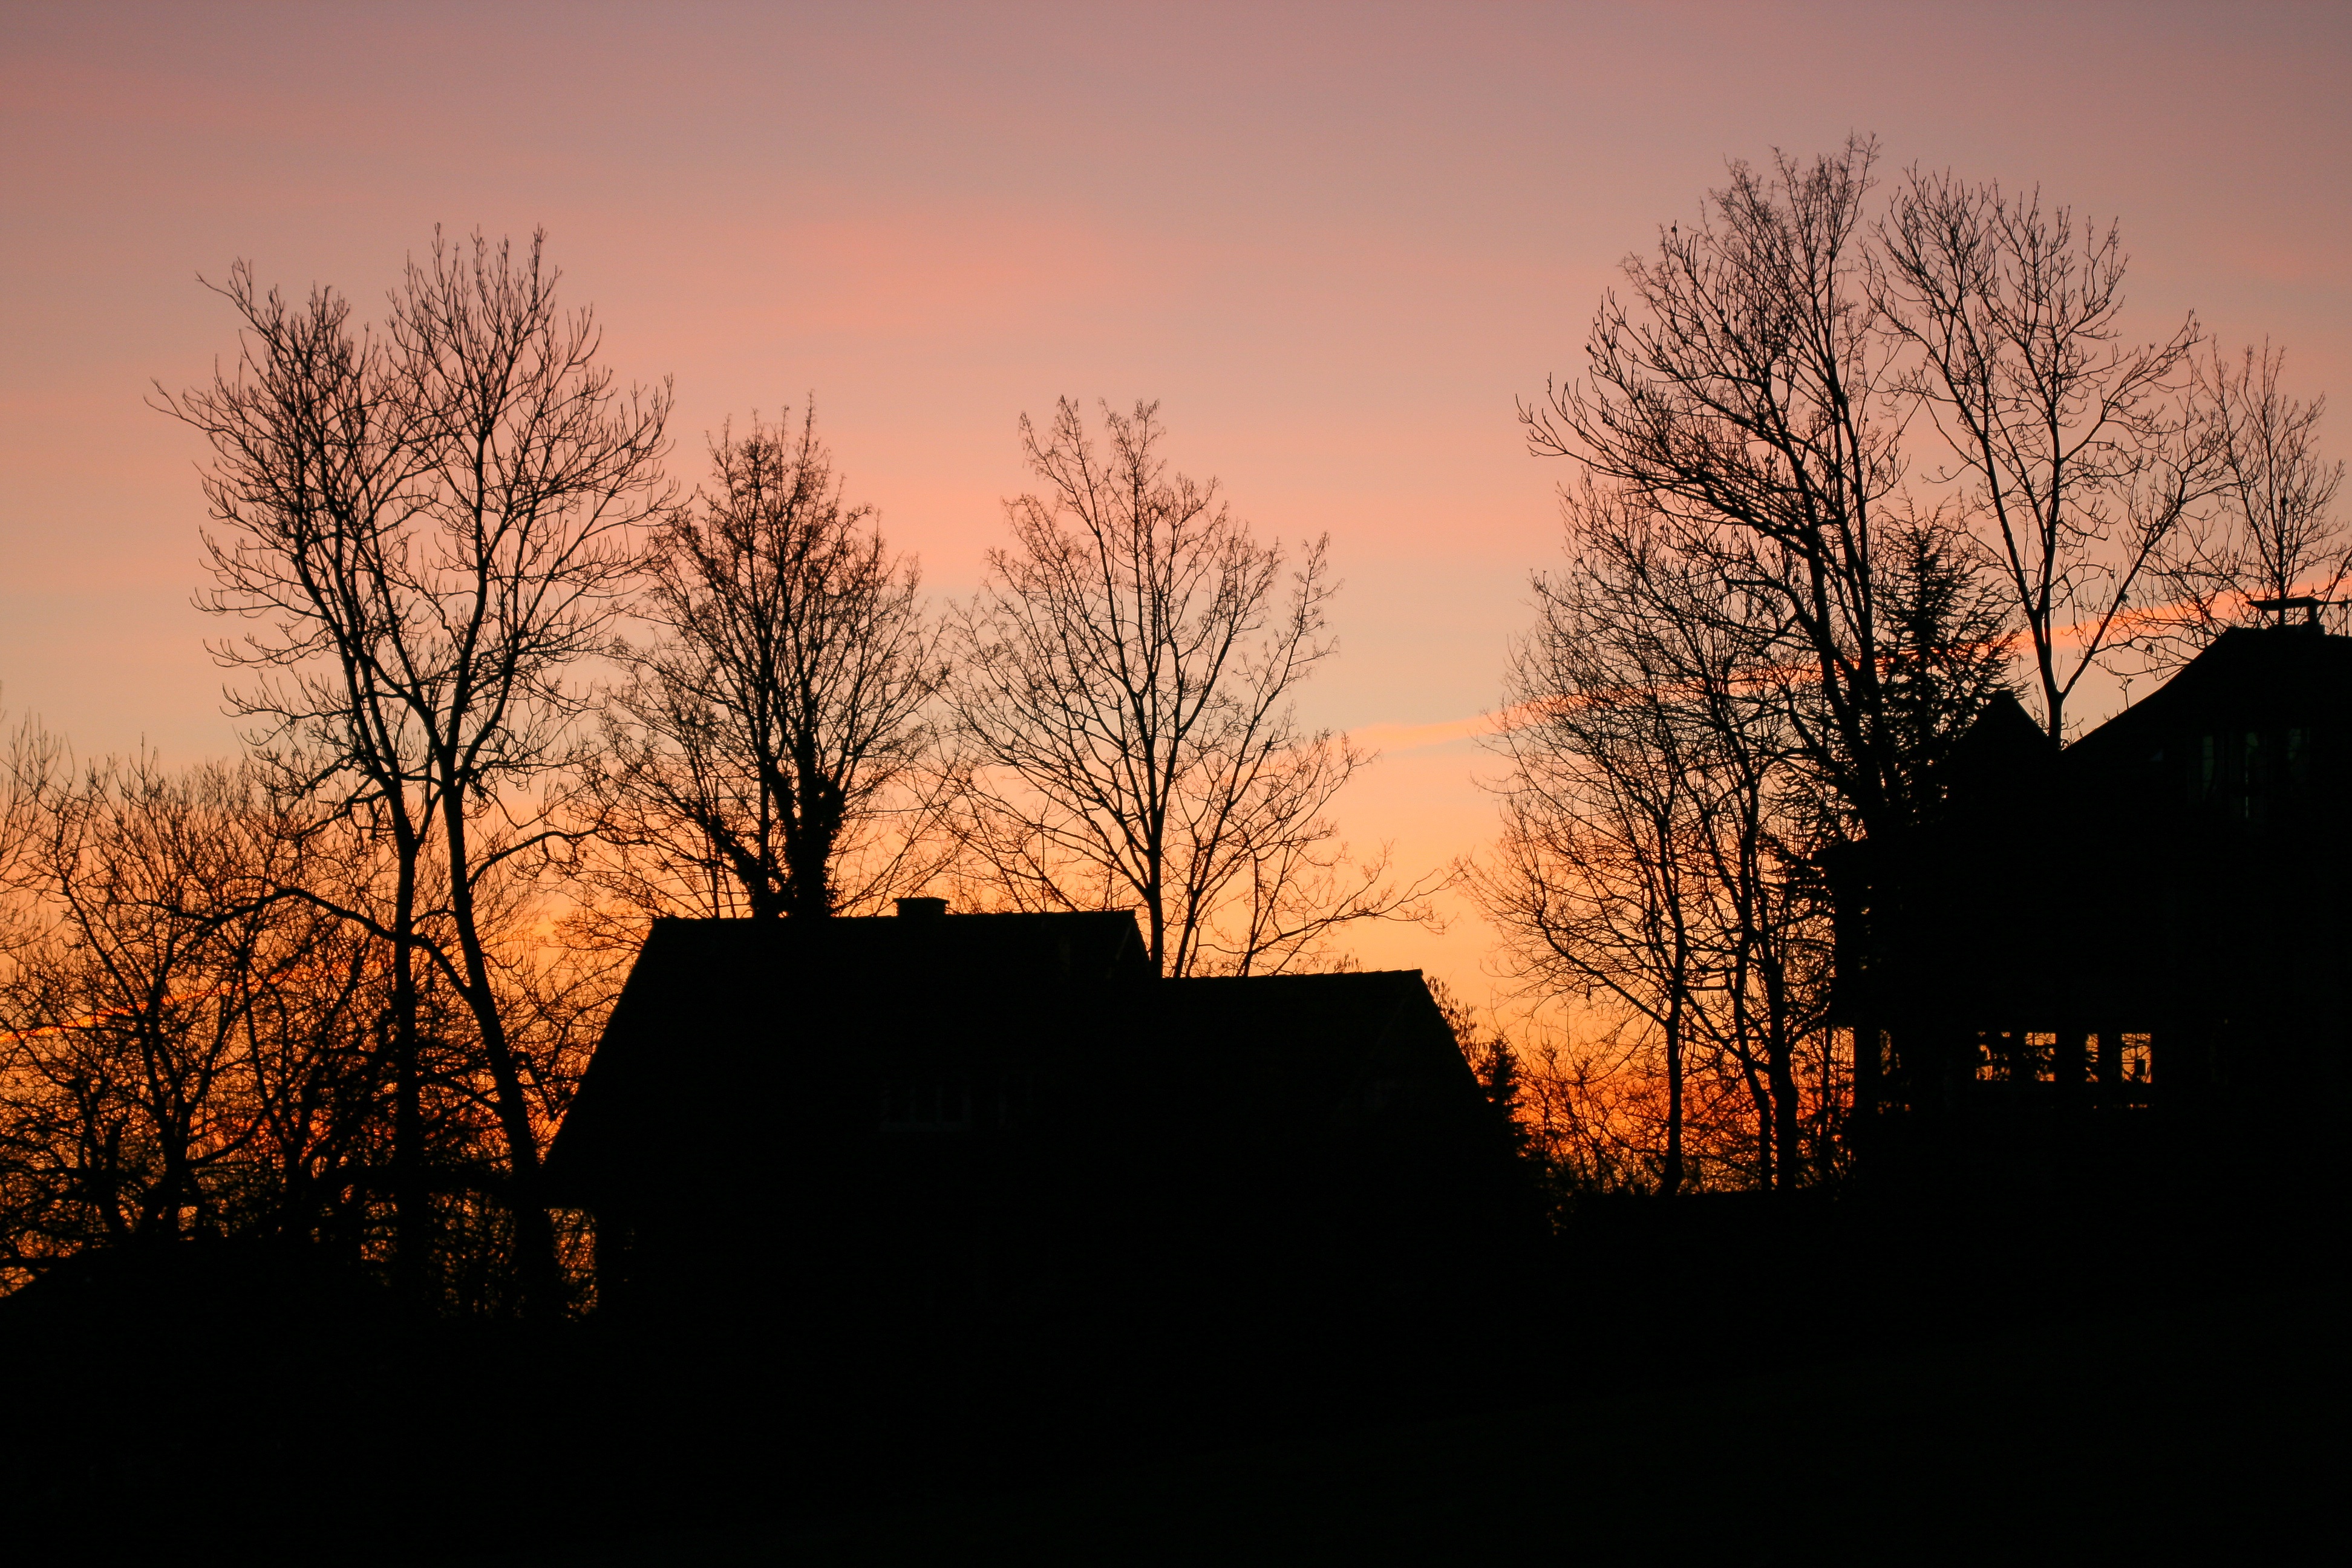
tree, nature, branch, silhouette, cloud, plant, sky, sun, sunrise, sunset, night, sunlight, morning, dawn, home, dusk, evening, autumn, darkness, aesthetic, branches, abendstimmung, atmospheric phenomenon, woody plant